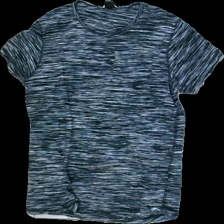
View: front
Type: T-shirt
Category: Men
Brand: Not in the list
Brand text on label: FSBN
Colors: White, Black, Grey, Multicolor
Material: 100% cotton
Pattern: Other
Cut: Regular, C-collar
Size: S
Season: All
Price range: <50
Recommended usage: Recycle
Description: Mixed colored t-shirt